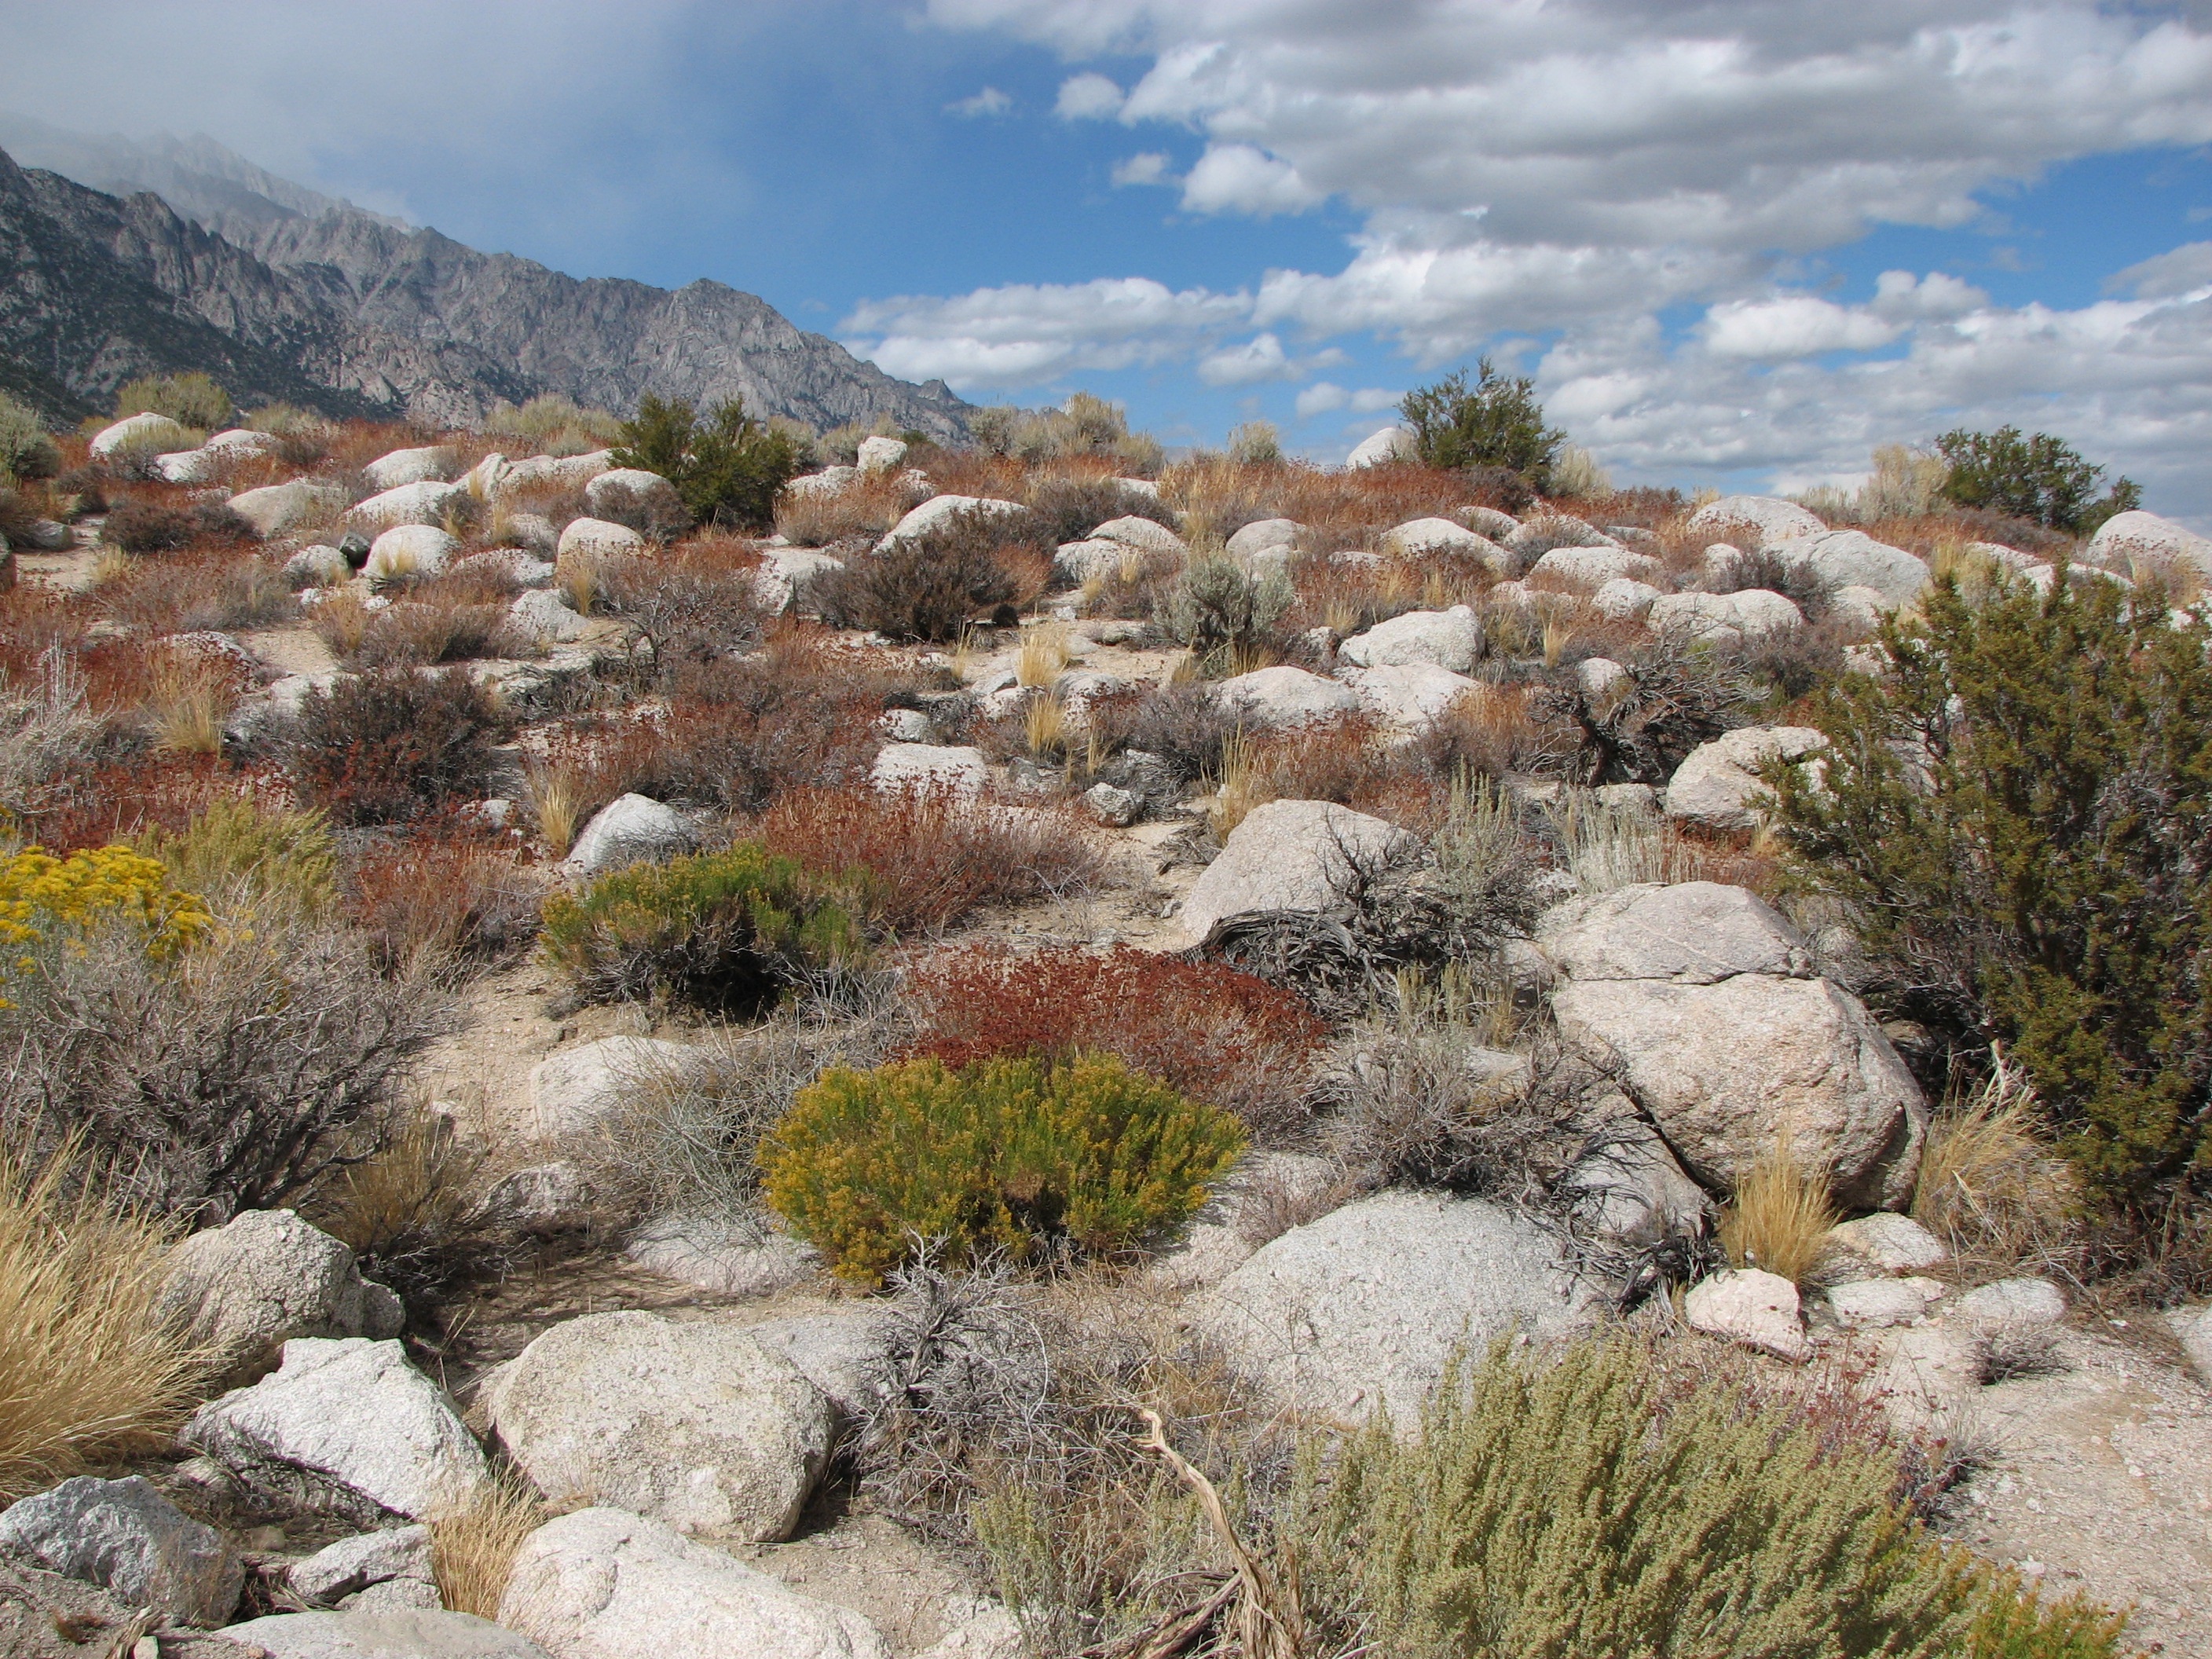
landscape, tree, nature, rock, wilderness, mountain, trail, desert, flower, valley, mountain range, stream, scenic, autumn, rugged, terrain, flora, ridge, blue sky, desert landscape, outdoors, geology, badlands, plateau, landform, mountainous landforms